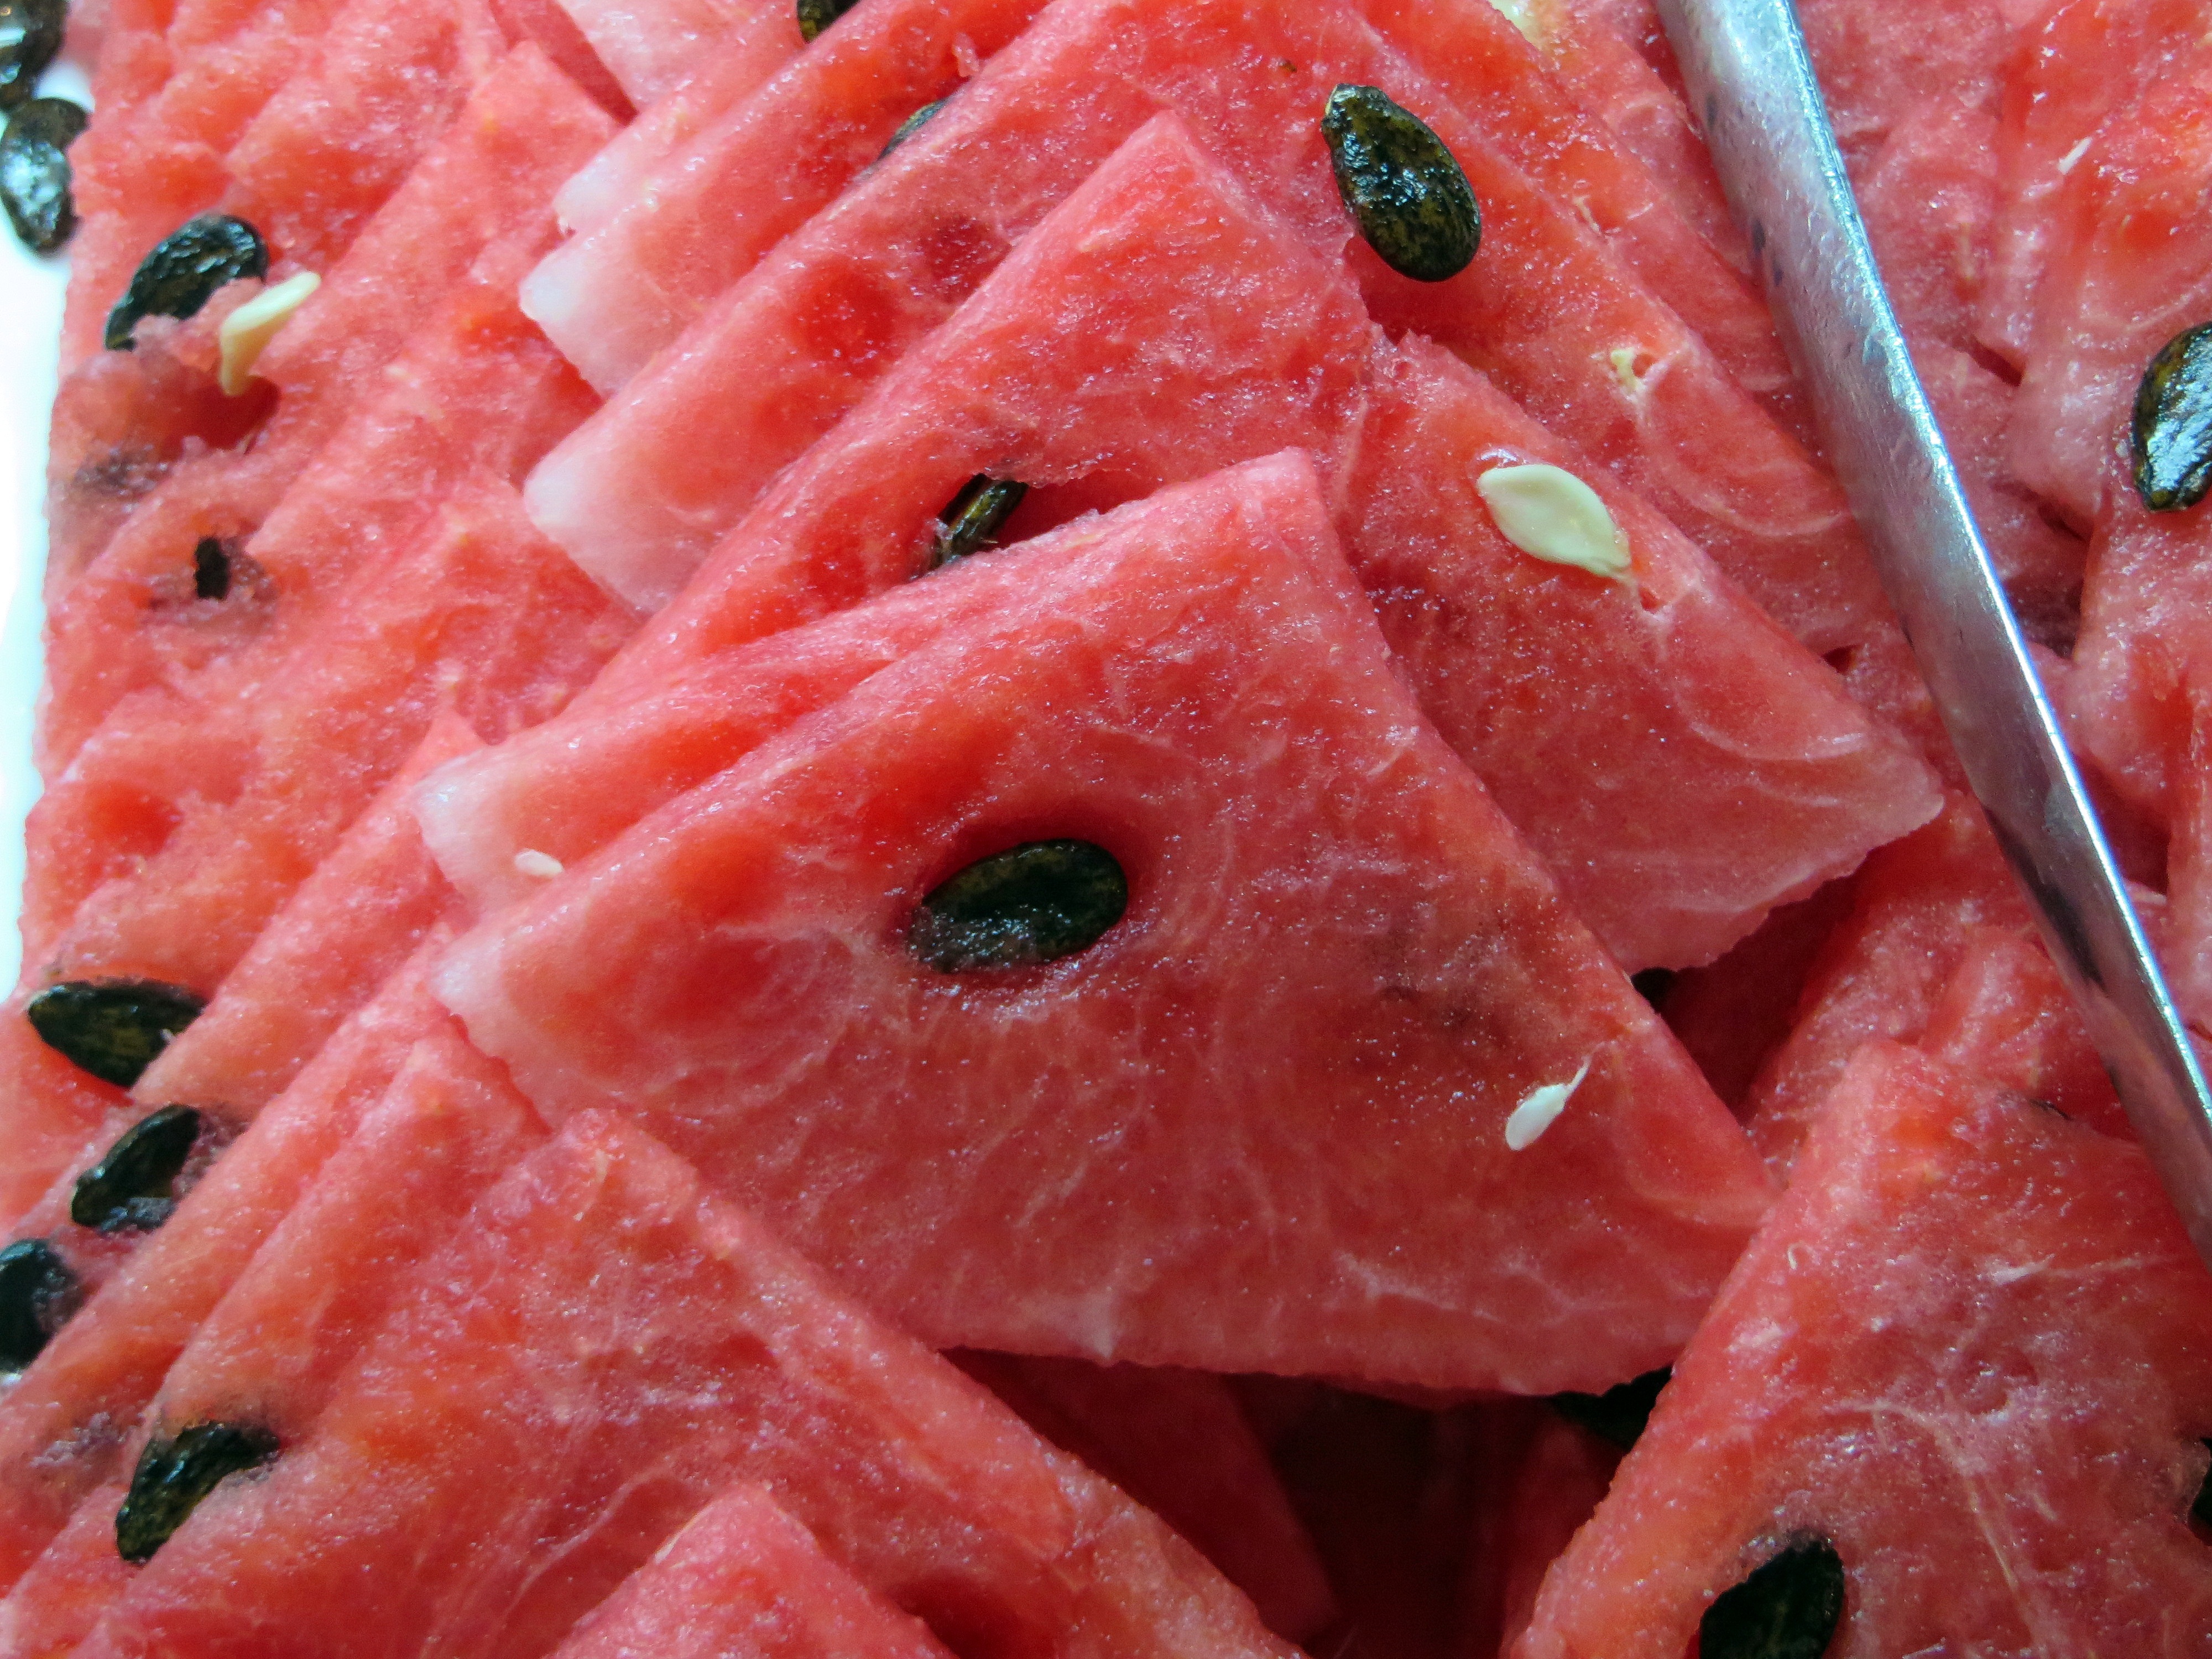
plant, fruit, food, red, produce, watermelon, grapefruit, citrus, melon, pip, flowering plant, costs, land plant, citrullus, cucumber gourd and melon family